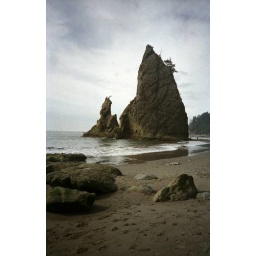
So many spectacular rock formations along the Pacific coast in Olympic NP.